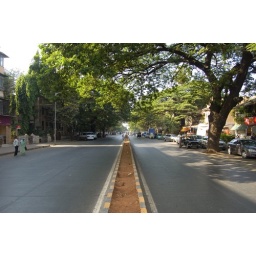
The main road outside my house in Santa Cruz, Bombay